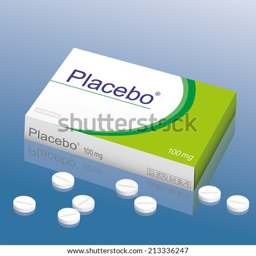
pills named medical treatment , it 's a medical fake product , which alludes to the danger of false medication .